The Church of Jesus Christ of Latter-day Saints in Louisiana

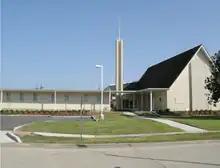
The New Orleans Stake Center and meetinghouse in Metairie, Louisiana.

On January 4, 1841, Joseph Smith received a letter from Elam Ludington and Eli G. Terrill of New Orleans, who requested an elder to assist the members of the church who were living there. "Send us Peter, or an Apostle to preach unto Jesus," they wrote, and enclosed $10 to help defray expenses. The group may have been among those from the sailing ship Isaac Newton, which arrived from London on December 21, 1840.